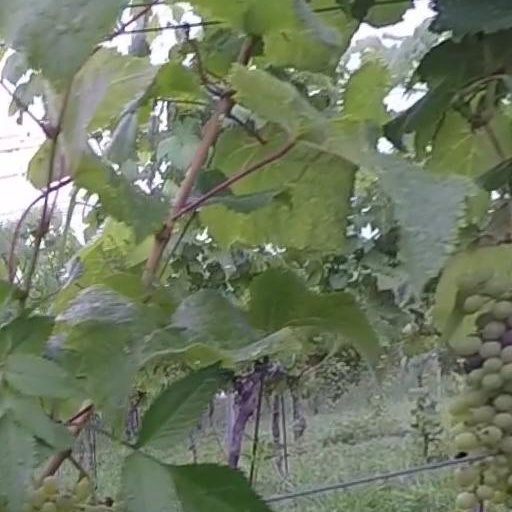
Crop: grape